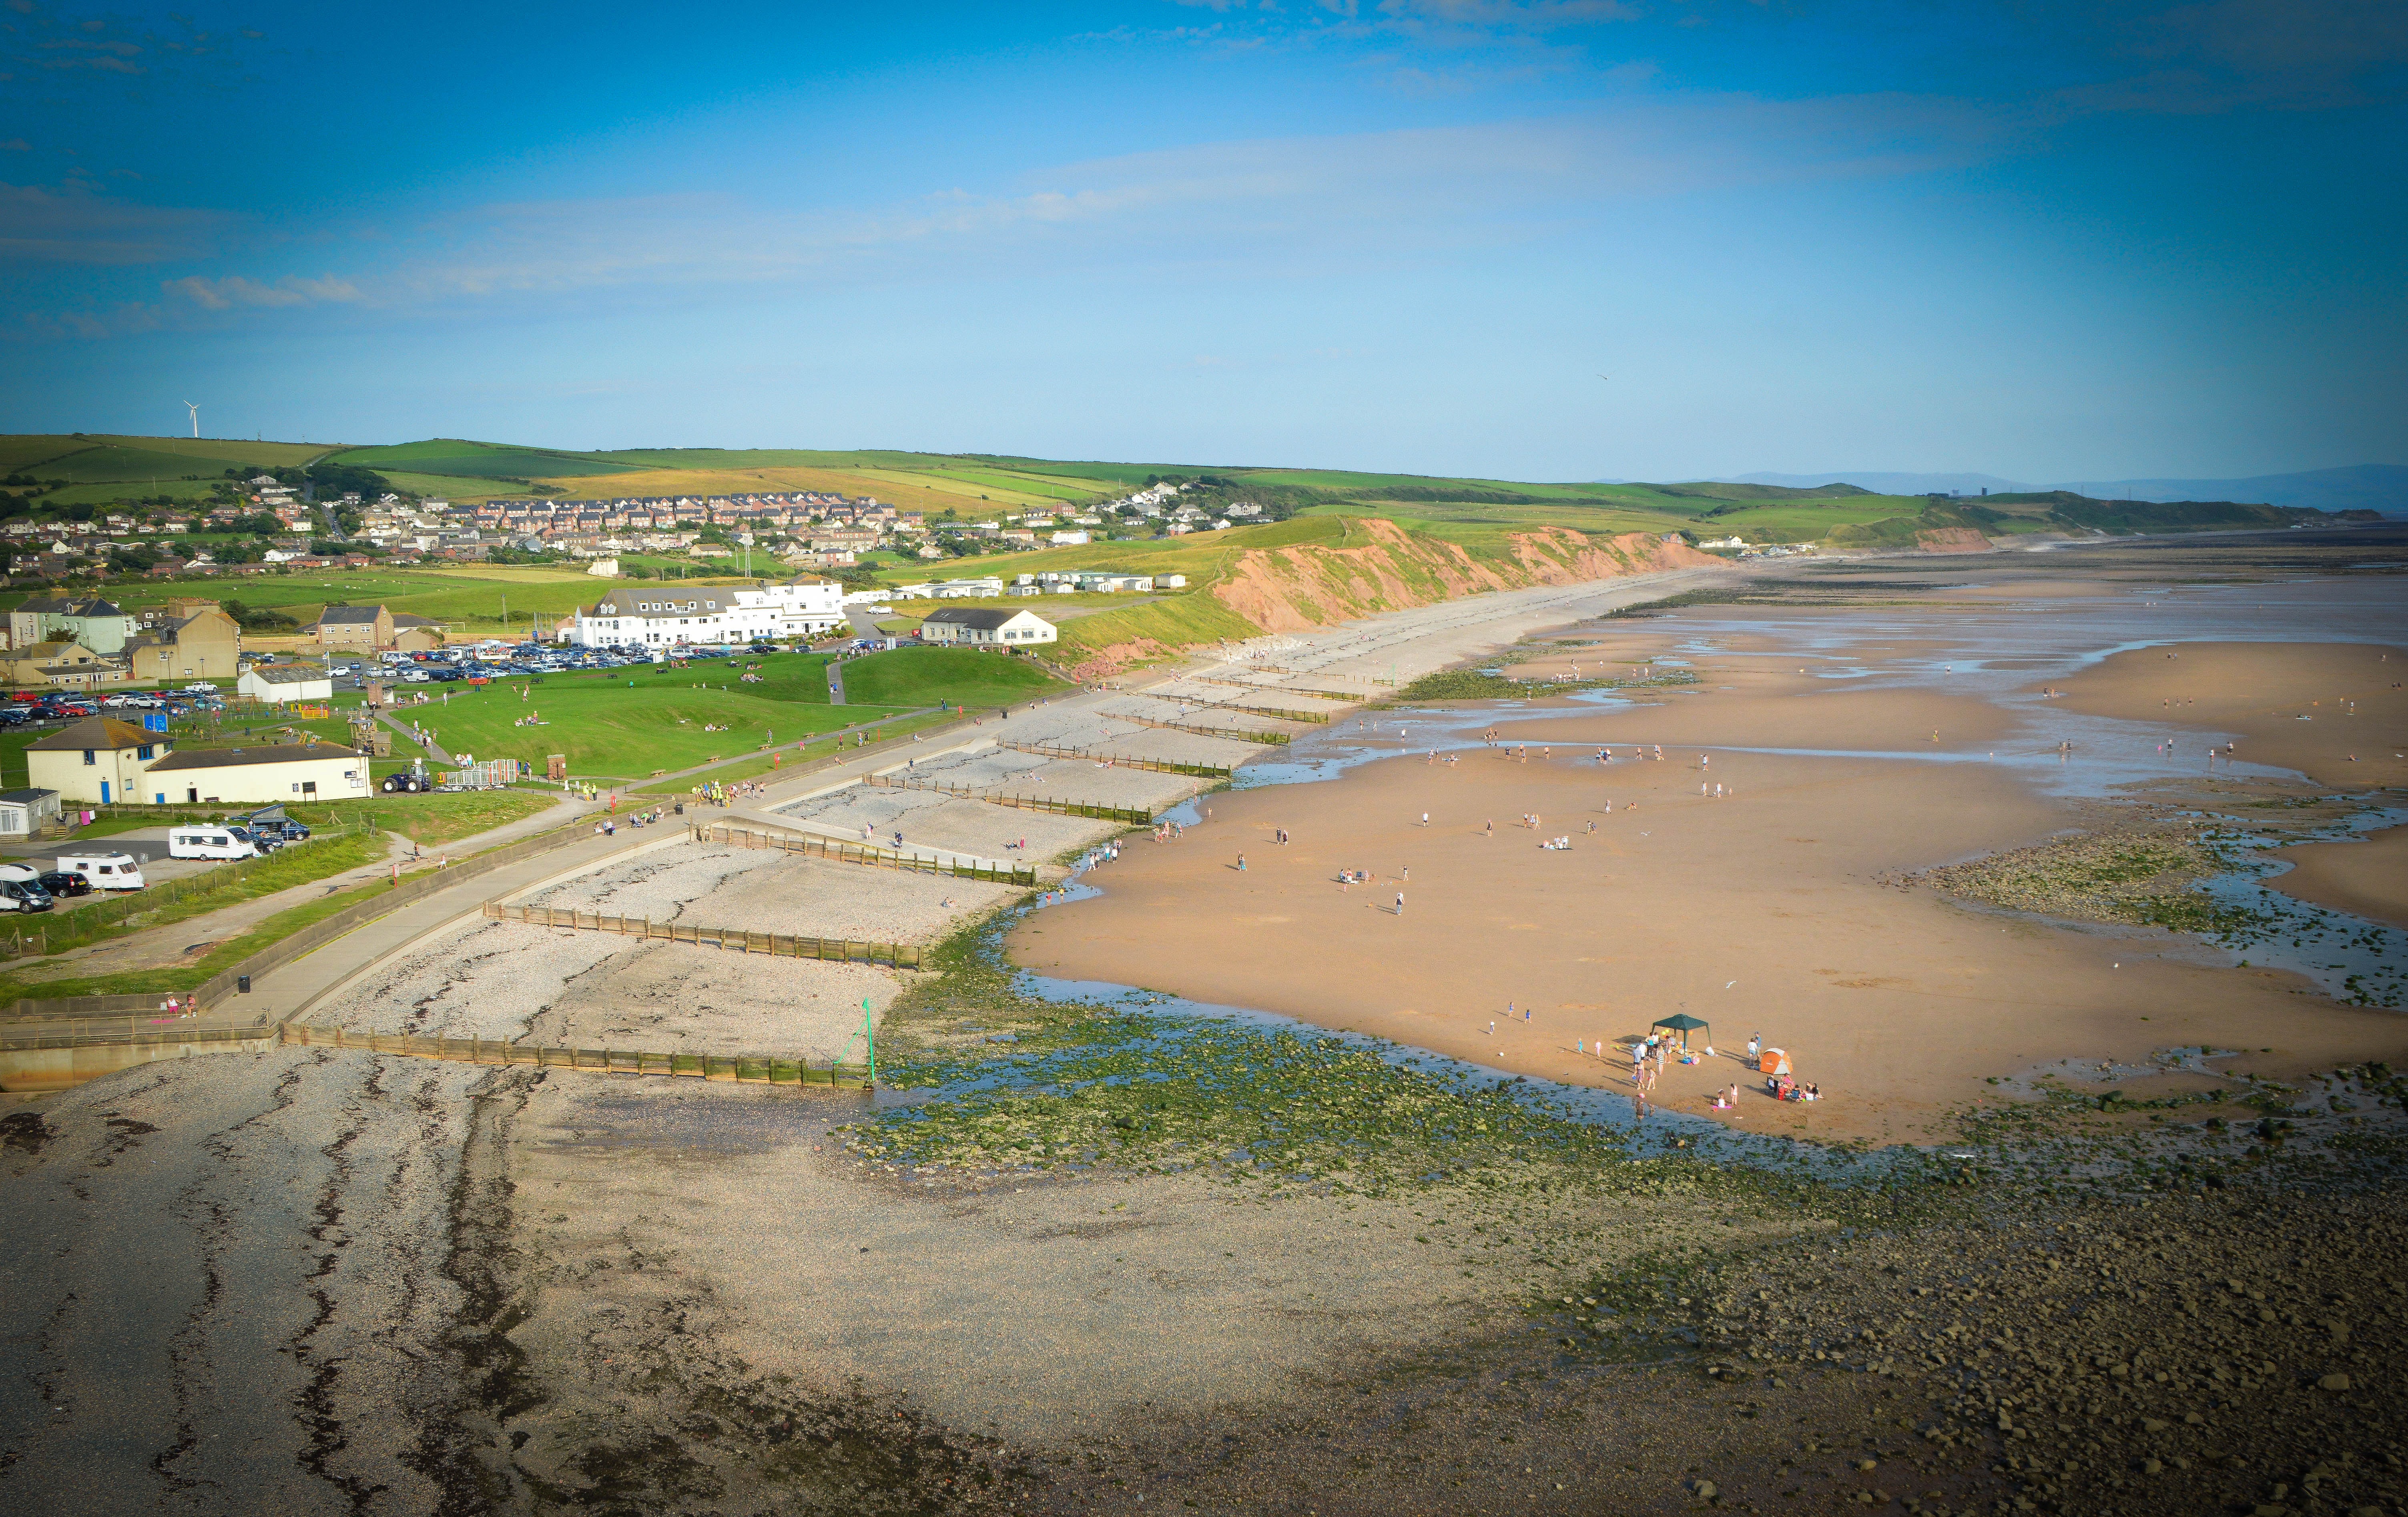
beach, landscape, sea, coast, water, sand, ocean, horizon, shore, wave, reflection, bay, body of water, cumbria, rural area, aerial photography, atmosphere of earth, st bees